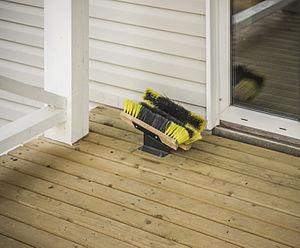
Un décrottoir est un dispositif composé d'une lame de métal, simple ou ouvragé, fixé sur le mur ou sur le sol à l'entrée d'un bâtiment pour que les personnes qui y viennent grattent la semelle de leurs chaussures avant d'entrer.